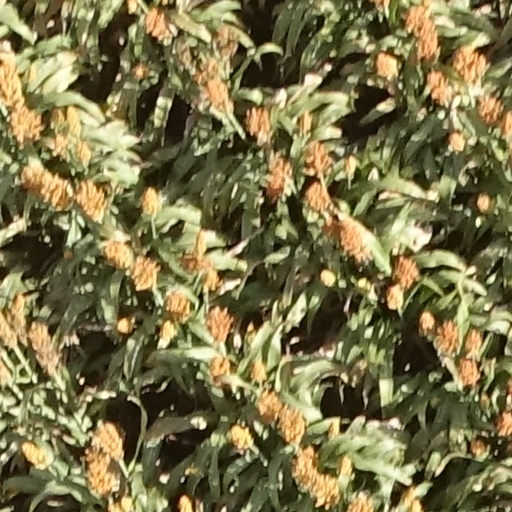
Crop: sorghum